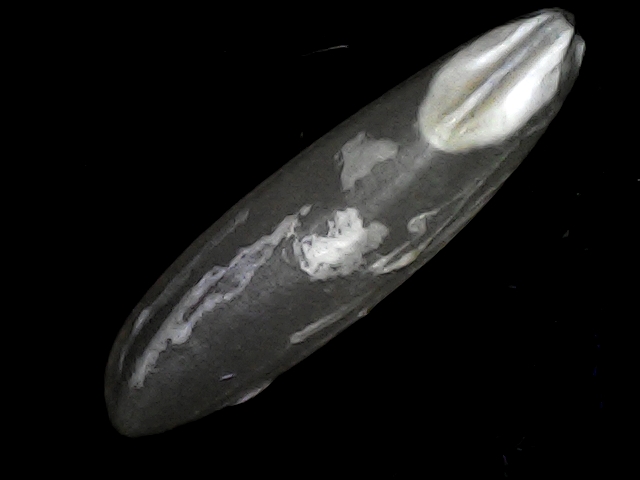
Rice variety: BRRI102